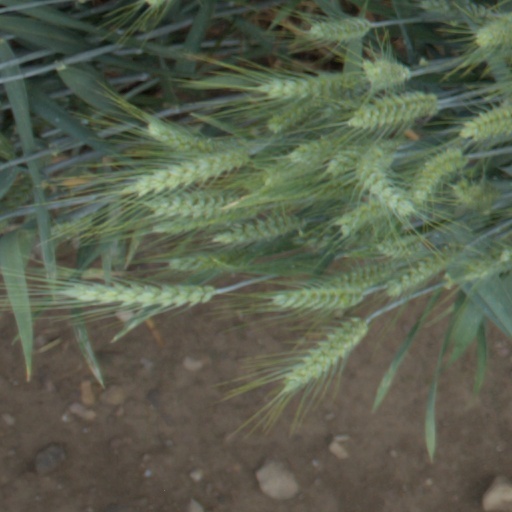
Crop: wheat